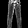
Label: Trouser